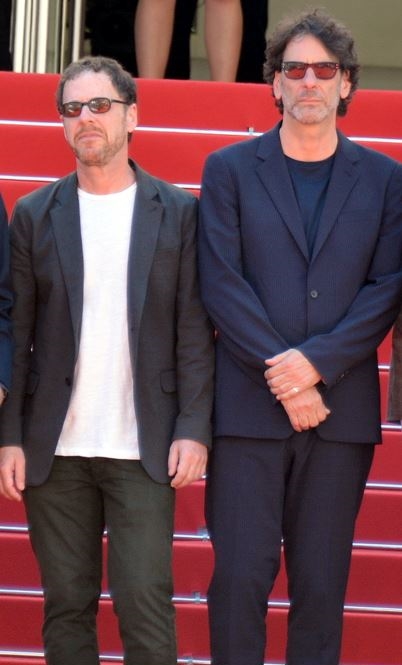
พี่น้องโคเอน

| name = พี่น้องโคเอน
| image = Coen brothers Cannes 2015 2 (CROPPED).jpg
| caption = อีธาน (ซ้าย) และ โจเอล โคเอน (ขวา)ในงาน เทศกาลภาพยนตร์กาน 2015
| birth_name = โจเอล เดวิด โคเอนอีธาน เจสซี่ โคเอน
| birth_place = เซนต์หลุยส์, รัฐมินนิโซตา, สหรัฐ
| residence = นครนิวยอร์ก, นิวยอร์ก, สหรัฐ
| years_active = 1984–ปัจจุบัน
| spouse = โจเอล: อีธาน:
| children = โจเอล: 1อีธาน: 2
โจเอล เดวิด โคเอน () เกิดวันที่ 29 พฤศจิกายน ค.ศ. 1954 และ อีธาน เจสซี่ โคเอน () เกิดวันที่ 21 กันยายน ค.ศ. 1957State of Minnesota. "Minnesota Birth Index, 1935–2002". Minnesota Department of Health. หรือรู้จักกันในนาม พี่น้องโคเอน () เป็นผู้ผลิตภาพยนตร์ชาวอเมริกัน ภาพยนตร์ของพวกเขามีหลายประเภทและสไตล์ ผลงานที่มีชื่อเสียงที่สุดของพวกเขา ได้แก่ "มิลเลอร์ส ครอสซิ่ง" (1990), "บาร์ตัน ฟิงก์" (1991), "ฟาร์โก: เงินร้อน (ภาพยนตร์)|ฟาร์โก: เงินร้อน" (1996), "เดอะ บิ๊ก เลโบสกี" (1998), "สามเกลอ พกดวงมาโกย" (2000), "ล่าคนดุในเมืองเดือด" (2007), "ยกขบวนป่วนซีไอเอ" (2008), "ทรู กริท: ยอดคนจริง (ภาพยนตร์ พ.ศ. 2553)|ทรู กริท: ยอดคนจริง" (2010), "อินไซด์ ลเลวิน เดวิส: คน กีต้าร์ แมว" (2013) และ "ลำนำของบัสเตอร์ สกรั๊กส์" (2018)
พี่น้องโคเอนเขียนบท กำกับและอำนวยการสร้างภาพยนตร์ของพวกเขาร่วมกัน แต่โจเอลได้เครดิตในการกำกับ และอีธานในการผลิต จนกระทั่ง "แผนปล้นมั่ว มุดเหนือเมฆ" (2004) พวกเขาได้เครดิตในการกำกับและผลิตร่วมกัน พวกเขามักจะเรียกเก็บเงินยอดนิยมสำหรับบทภาพยนตร์ในขณะที่แบ่งปันเครดิตการแก้ไขภายใต้นามแฝง ร็อดเดริก เจนส์ () พวกเขาได้รับการเสนอชื่อเข้าชิง 13 รางวัลออสการ์ด้วยกัน และเป็นรายบุคคลสำหรับรางวัลหนึ่งรางวัล ได้รับรางวัลในสาขา รางวัลออสการ์ สาขาบทภาพยนตร์ดั้งเดิมยอดเยี่ยม|บทภาพยนตร์ดั้งเดิมยอดเยี่ยม จาก "ฟาร์โก: เงินร้อน" และ รางวัลออสการ์ สาขาภาพยนตร์ยอดเยี่ยม|ภาพยนตร์ยอดเยี่ยม, รางวัลออสการ์ สาขาผู้กำกับภาพยนตร์ยอดเยี่ยม|ผู้กำกับภาพยนตร์ยอดเยี่ยม และ รางวัลออสการ์ สาขาบทภาพยนตร์ดัดแปลงยอดเยี่ยม|บทภาพยนตร์ดัดแปลงยอดเยี่ยม จาก "ล่าคนดุในเมืองเดือด" ทั้งคู่ยังได้รับรางวัล รางวัลปาล์มทองคำ|ปาล์มทองคำ จาก "บาร์ตัน ฟิงก์"
พี่น้องโคเอนได้เขียนภาพยนตร์หลายเรื่องที่พวกเขาไม่ได้กำกับ รวมถึงละครสงครามชีวประวัติเรื่อง "คนแกร่งหัวใจไม่ยอมแพ้" (2014) ภาพยนตร์ระทึกขวัญทางกฎหมาย "บริดจ์ ออฟ สปายส์: จารชนเจรจาทมิฬ" (2015) และเป็นที่รู้จักน้อย ภาพยนตร์ที่ประสบความสำเร็จในด้านรายได้ เช่น "ไครม์เวฟ" (1985), "เดอะ เนคิด แมน" (1998) และ "บิดเหลี่ยมตุ๋น วุ่นดับเบิ้ล" (2012) อีธานยังเป็นนักเขียนเรื่องสั้น ละครและบทกวีอีกด้วย
== ผลงานภาพยนตร์ ==
| class="wikitable"
|- style="background:#b0c4de; text-align:center;"
! ปี
! เรื่อง
! จัดจำหน่ายโดย
|-
| 1984
| "บลัด ซิมเพิล "
|
|-
| 1987
| "ขโมยหนูน้อยมาอ้อนรัก "
| rowspan=3 |
|-
| 1990
| "มิลเลอร์ส ครอสซิ่ง "
|-
| 1991
| "บาร์ตัน ฟิงก์ "
|-
| 1994
| "เดอะ ฮัดซัคเกอร์ พร็อกซี่ "
|
|-
| 1996
| "ฟาร์โก: เงินร้อน (ภาพยนตร์)|ฟาร์โก: เงินร้อน "
| rowspan=2 |
|-
| 1998
| "เดอะ บิ๊ก เลโบสกี "
|-
| 2000
| "สามเกลอ พกดวงมาโกย "
|
|-
| 2001
| "ปมฆ่า ปริศนาอำพราง "
|
|-
| 2003
| "ร้ายนัก หลอกรักซะให้เข็ด "
|
|-
| 2004
| "แผนปล้นมั่ว มุดเหนือเมฆ "
|
|-
| 2006
| "มหานครแห่งรัก "
|
|-
| 2007
| "ล่าคนดุในเมืองเดือด "
|
|-
| 2008
| "ยกขบวนป่วนซีไอเอ "
| rowspan=2 |
|-
| 2009
| "อะ ซีเรียส แมน "
|-
| 2010
| "ทรู กริท: ยอดคนจริง (ภาพยนตร์ พ.ศ. 2553)|ทรู กริท: ยอดคนจริง "
|
|-
| 2013
| "อินไซด์ ลเลวิน เดวิส: คน กีต้าร์ แมว "
|
|-
| 2016
| "กองถ่ายป่วน ฮากวนยกกอง "
|
|-
| 2018
| "ลำนำของบัสเตอร์ สกรั๊กส์ "
|
|-
| 2021
| "เดอะ แทรจิดี้ ออฟ แมคเบธ "
|
|-
| 2023
| "ไดรฟ์ อะเวย์ ดอลส์ "
|
|
==ผลตอบรับ==
ผลตอบรับ ทั้งคำวิจารณ์และรายได้ จากการกำกับภาพยนตร์ทั้งหมด 20 เรื่องของ พี่น้องโคเอน
| class="wikitable sortable"
|-
! ปี
! เรื่อง
! รอตเทนโทเมโทส์
! colspan=2 | เมทาคริติก
! width=90 | อินเทอร์เน็ตมูวีเดตาเบส|ไอเอ็มดีบี
! ทุนสร้าง
! รายได้ทั่วโลก
|-
| 1984 || "บลัด ซิมเพิล" ||ไฟล์:Rotten Tomatoes.svg|12px 93% || rowspan=4 style="background-color:#66CC33;" |
| 84 || style="text-align:center;" | 7.6 || style="text-align:center;" | $1,500,000 || align="right" | $4,229,114
|-
| 1987 || "ขโมยหนูน้อยมาอ้อนรัก" ||ไฟล์:Rotten Tomatoes.svg|12px 90% || 69 || style="text-align:center;" | 7.3 || style="text-align:center;" | $6,000,000 || align="right" | $29,180,280
|-
| 1990 || "มิลเลอร์ส ครอสซิ่ง" ||ไฟล์:Rotten Tomatoes.svg|12px 93% || 66 || style="text-align:center;" | 7.7 || style="text-align:center;" | $14,000,000 || align="right" | $5,080,409
|-
| 1991 || "บาร์ตัน ฟิงก์" ||ไฟล์:Rotten Tomatoes.svg|12px 89% || 69 || style="text-align:center;" | 7.6 || style="text-align:center;" | $9,000,000 || align="right" | $6,153,939
|-
| 1994 || "เดอะ ฮัดซัคเกอร์ พร็อกซี่" ||ไฟล์:Rotten Tomatoes.svg|12px 60% || style="background-color:#FFCC33;" |
| 53 || style="text-align:center;" | 7.2 || style="text-align:center;" | $25,000,000 || align="right" | $14,938,149
|-
| 1996 || "ฟาร์โก: เงินร้อน" ||ไฟล์:Rotten Tomatoes.svg|12px 94% || rowspan=5 style="background-color:#66CC33;" |
| 86 || style="text-align:center;" | 8.1 || style="text-align:center;" | $7,000,000 || align="right" | $60,611,975
|-
| 1998 || "เดอะ บิ๊ก เลโบสกี" ||ไฟล์:Rotten Tomatoes.svg|12px 80% || 71 || style="text-align:center;" | 8.1 || style="text-align:center;" | $15,000,000 || align="right" | $47,010,480
|-
| 2000 || "สามเกลอ พกดวงมาโกย" ||ไฟล์:Rotten Tomatoes.svg|12px 79% || 69 || style="text-align:center;" | 7.7 || style="text-align:center;" | $26,000,000 || align="right" | $71,870,729
|-
| 2001 || "ปมฆ่า ปริศนาอำพราง" ||ไฟล์:Rotten Tomatoes.svg|12px 81% || 73 || style="text-align:center;" | 7.5 || style="text-align:center;" | $20,000,000 || align="right" | $18,916,623
|-
| 2003 || "ร้ายนัก หลอกรักซะให้เข็ด" ||ไฟล์:Rotten Tomatoes.svg|12px 75% || 71 || style="text-align:center;" | 6.3 || style="text-align:center;" | $60,000,000 || align="right" | $120,801,243
|-
| 2004 || "แผนปล้นมั่ว มุดเหนือเมฆ" ||ไฟล์:Rotten Tomatoes rotten.svg|12px 54% || style="background-color:#FFCC33;" |
| 56 || style="text-align:center;" | 6.2 || style="text-align:center;" | $35,000,000 || align="right" | $76,665,191
|-
| 2006 || "มหานครแห่งรัก" ||ไฟล์:Rotten Tomatoes.svg|12px 86% || rowspan=9 style="background-color:#66CC33;" |
| 66 || style="text-align:center;" | 7.2 || style="text-align:center;" | $13,000,000 || align="right" | $17,471,727
|-
| 2007 || "ล่าคนดุในเมืองเดือด" ||ไฟล์:Rotten Tomatoes.svg|12px 93% || 92 || style="text-align:center;" | 8.2 || style="text-align:center;" | $25,000,000 || align="right" | $171,627,740
|-
| 2008 || "ยกขบวนป่วนซีไอเอ" ||ไฟล์:Rotten Tomatoes.svg|12px 78% || 63 || style="text-align:center;" | 7.0 || style="text-align:center;" | $37,000,000 || align="right" | $163,728,902
|-
| 2009 || "อะ ซีเรียส แมน" ||ไฟล์:Rotten Tomatoes.svg|12px 89% || 88 || style="text-align:center;" | 7.0 || style="text-align:center;" | $7,000,000 || align="right" | $31,430,334
|-
| 2010 || "ทรู กริท: ยอดคนจริง" ||ไฟล์:Rotten Tomatoes.svg|12px 95% || 80 || style="text-align:center;" | 7.6 || style="text-align:center;" | $38,000,000 || align="right" | $252,276,927
|-
| 2013 || "อินไซด์ ลเลวิน เดวิส: คน กีต้าร์ แมว" ||ไฟล์:Rotten Tomatoes.svg|12px 92% || 93 || style="text-align:center;" | 7.4 || style="text-align:center;" | $11,000,000 || align="right" | $32,960,249
|-
| 2016 || "กองถ่ายป่วน ฮากวนยกกอง" ||ไฟล์:Rotten Tomatoes.svg|12px 86% || 72 || style="text-align:center;" | 6.3 || style="text-align:center;" | $22,000,000 || align="right" | $63,945,241
|-
| 2018 || "ลำนำของบัสเตอร์ สกรั๊กส์" ||ไฟล์:Rotten Tomatoes.svg|12px 89% || 79 || style="text-align:center;" | 7.3 || colspan=2
|-
| 2021 || "เดอะ แทรจิดี้ ออฟ แมคเบธ" ||ไฟล์:Rotten Tomatoes.svg|12px 92% || 87 || style="text-align:center;" | 7.1 || || align="right" | $524,779
|-
! colspan=2 | เฉลี่ย รวม
! ไฟล์:Rotten Tomatoes.svg|12px 84%
! colspan=2 | 74
! 7.3
! $371.5 ล้าน
! $1,189,424,031
|
ไฟล์:Rotten Tomatoes rotten.svg|16px
สีแดง สีส้ม สีเขียว
N/A
$
==รางวัล==
จำนวนรางวัลที่เข้าชิงและได้รับจากภาพยนตร์ของ พี่น้องโคเอน
== อ้างอิง ==
== แหล่งข้อมูลอื่น ==
*
*
หมวดหมู่:ผู้กำกับภาพยนตร์ชาวอเมริกัน
หมวดหมู่:ผู้กำกับภาพยนตร์ยอดเยี่ยม รางวัลออสการ์
หมวดหมู่:ผู้อำนวยการสร้างภาพยนตร์ชาวอเมริกัน
หมวดหมู่:นักเขียนบทภาพยนตร์